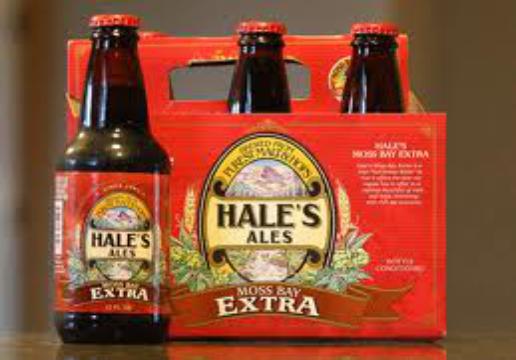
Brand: Hale's Ales
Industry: Food